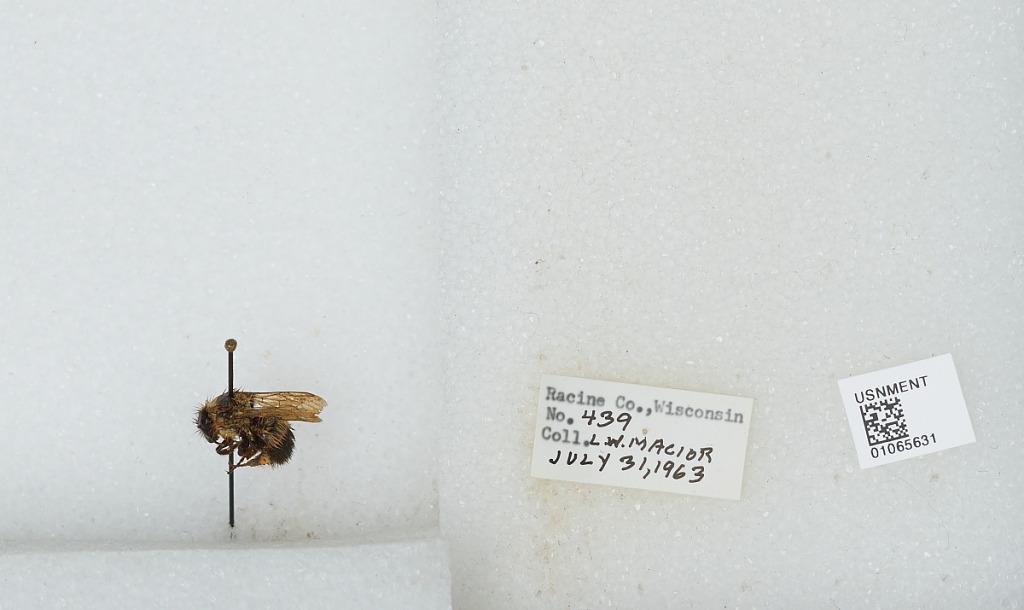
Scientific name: Bombus (Bombus) affinis Cresson
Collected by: L. Macior
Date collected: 1963-7-31
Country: United States
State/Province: Wisconsin
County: Racine
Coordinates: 42.78, -87.76